Old Live Oak City Hall

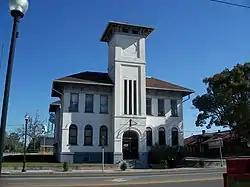

The Old Live Oak City Hall (also known as the City of Live Oak Police and Fire Department) is a historic site in Live Oak, Florida, United States. It is located at 212 North Ohio Avenue, between West Duval Street Northeast and Haines Street Northeast. On April 24, 1986, it was added to the U.S. National Register of Historic Places. The old city hall is one block north of the Union Depot and Atlantic Coast Line Freight Station.